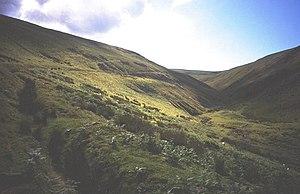
Mickle Fell est un sommet du Royaume-Uni culminant à 788 mètres d'altitude dans la chaîne des Pennines, dans le comté de Durham, dont il constitue le point culminant, en Angleterre. Il fait partie d'une zone d'entraînement militaire, ce qui en restreint fortement l'accès malgré la présence d'une épave de bombardier ayant attiré la curiosité de passionnés. Il est également inclus dans plusieurs aires protégées.